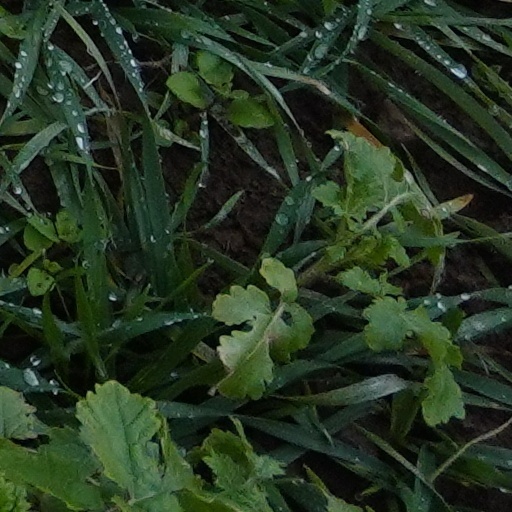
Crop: wheat